Are We Done Yet?

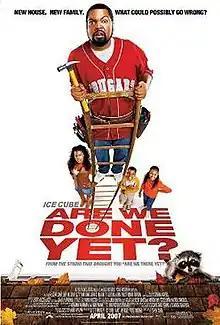
Theatrical release poster

Are We Done Yet? is a 2007 American family comedy film directed by Steve Carr and starring Ice Cube. The film is the second installment in the "Are We There Yet?" franchise, and the sequel to the 2005 movie of the same name. The plot of the movie is taken from "Mr. Blandings Builds His Dream House" (1948). The screenplay is by Hank Nelken. It was produced by Columbia Pictures, Revolution Studios and RKO Pictures and distributed by Sony Pictures Releasing.